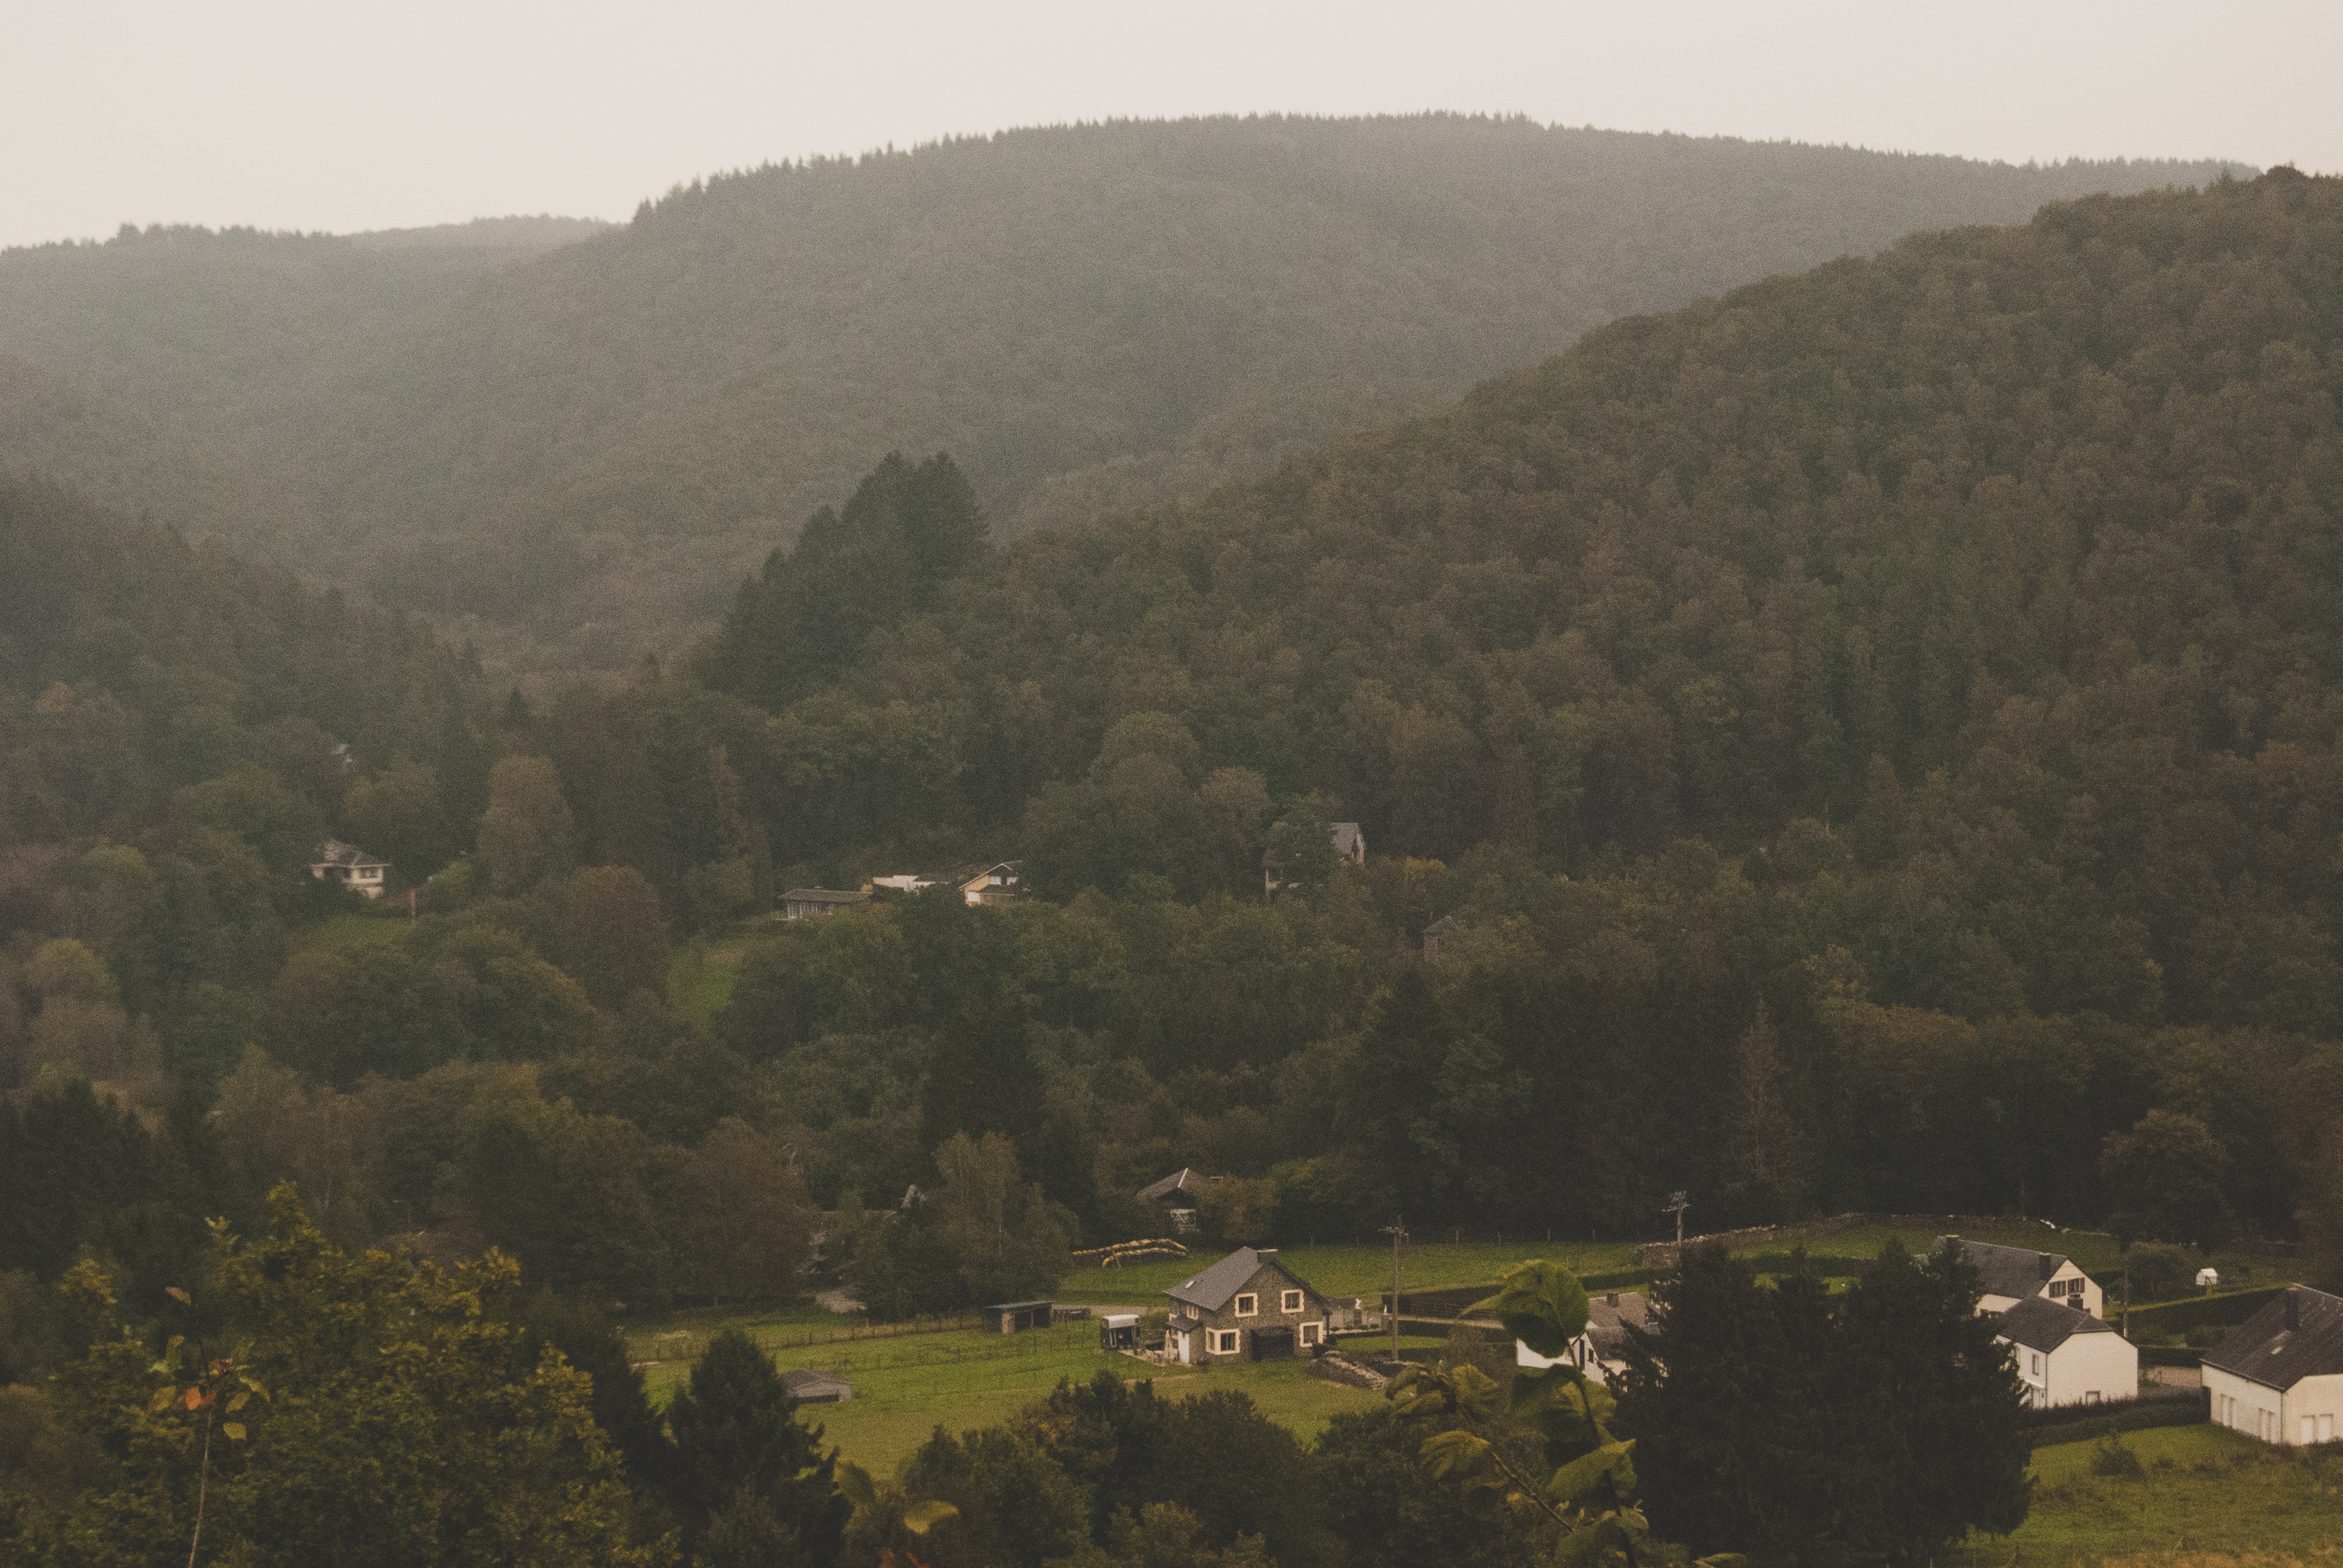
landscape, tree, nature, forest, mountain, cloud, field, countryside, morning, hill, wet, valley, mountain range, foggy, village, rural, green, scenic, hillside, trees, grey, mountains, hazy, houses, misty, plateau, autumnal, rural area, meadows, aerial photography, geographical feature, atmospheric phenomenon, mountainous landforms